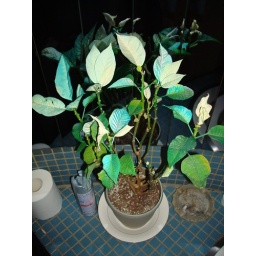
a plant withers in the bar restroom, a victim of fengsui